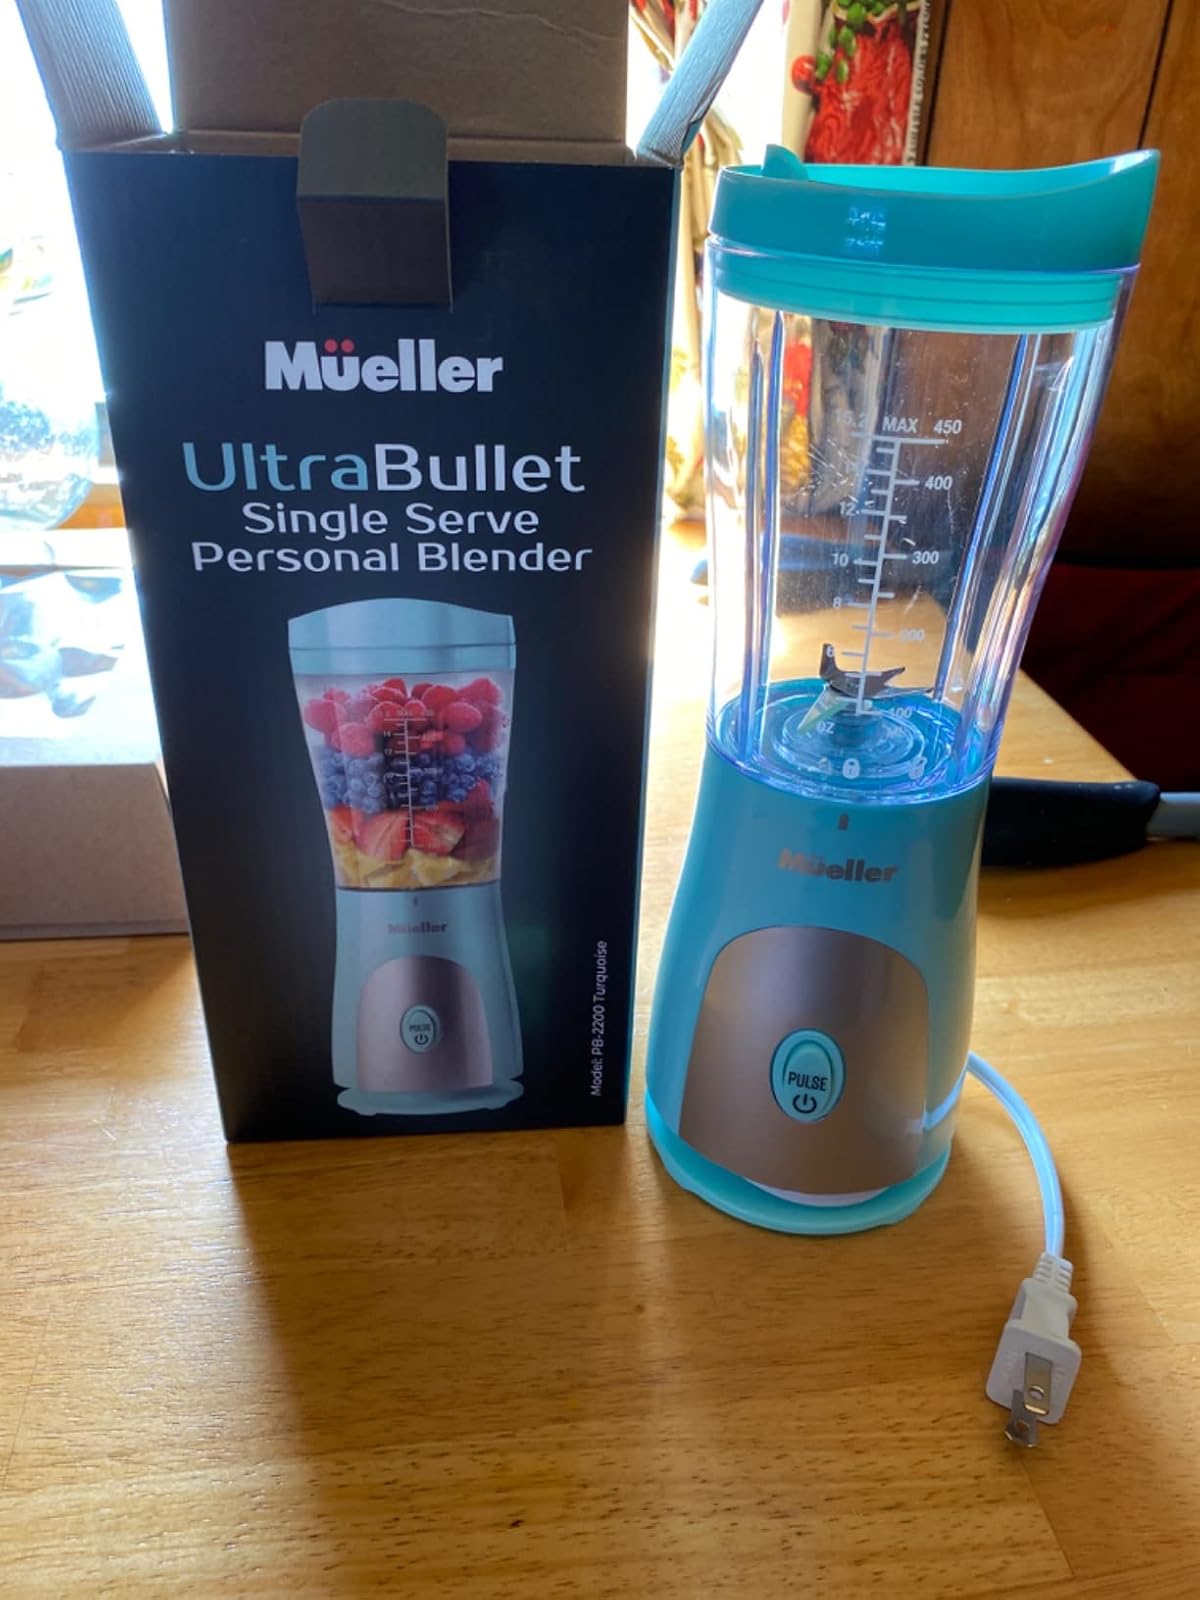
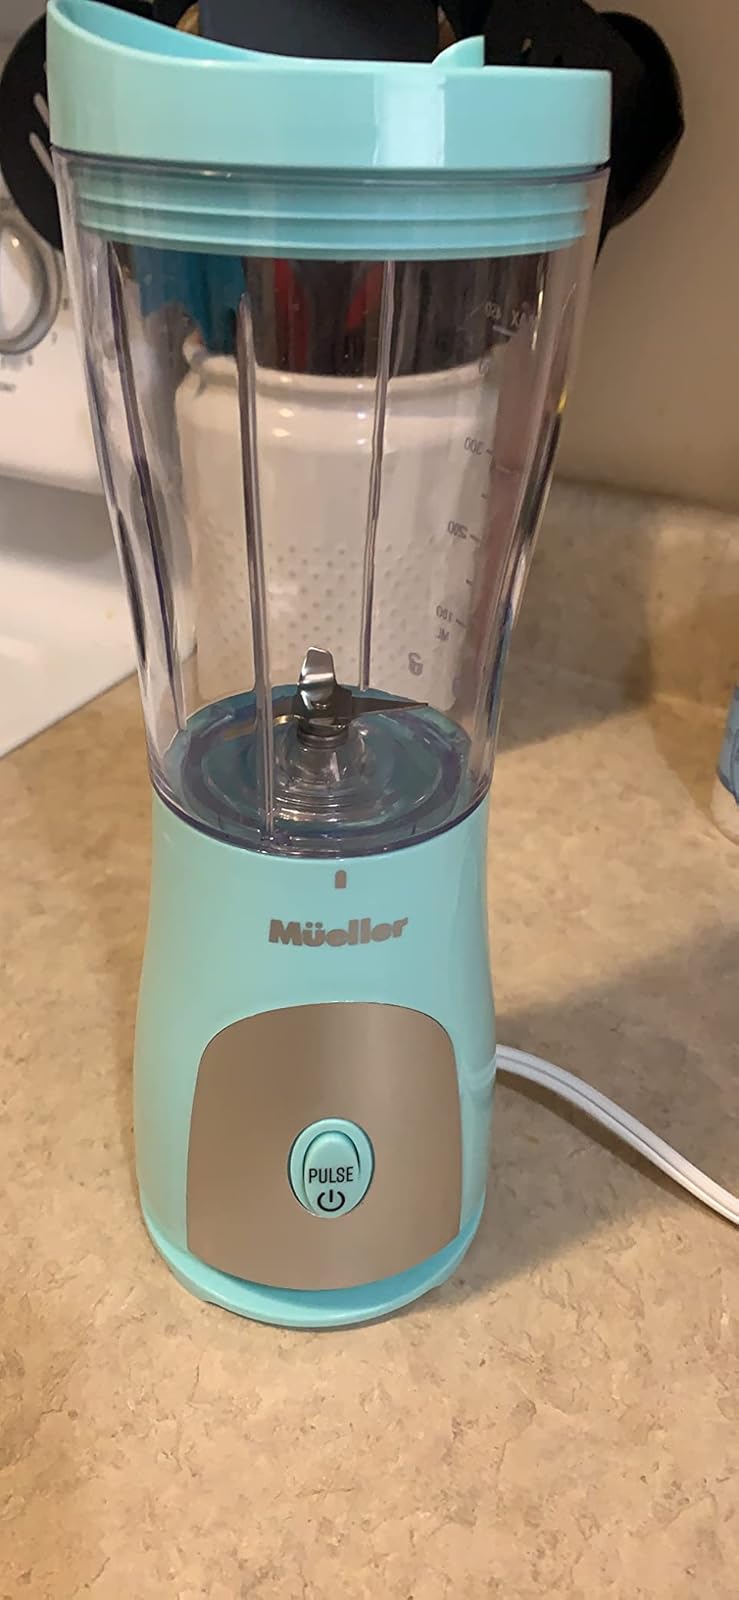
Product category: items_blender
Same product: yes